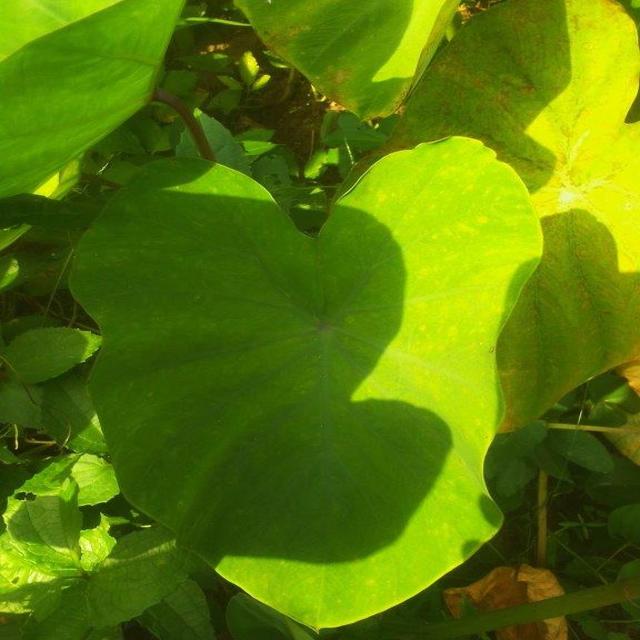
Label: Healthy